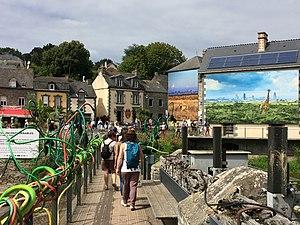
Festival Photographie La Gacilly 2017
Le tourisme en Bretagne concerne environ 13 millions de visiteurs par an. Secteur important de l'économie de la région, il représente un peu moins de 10 % du PIB de la région Bretagne pour un peu moins de 70 000 emplois directs. Sa saisonnalité s'étend de mai à septembre, et il intéresse essentiellement le littoral, en particulier dans les départements du Finistère et du Morbihan.